Burnside Plantation House

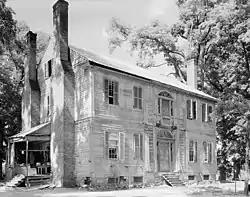
Burnside Plantation House, 1938, Frances Benjamin Johnston

Burnside Plantation House is a historic plantation house located near Williamsboro, Vance County, North Carolina. The house in its current form was constructed ca. 1800, remodeled before 1824, includes interior carved woodwork characteristic of the classic revival style and a colonial-era smokehouse dated to about 1760. It is a two-story, five-bay, Federal style frame dwelling with a sheathed weatherboard and gabled roof. Each gable end has a pair of brick chimneys with stepped weatherings.